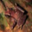
Label: frog